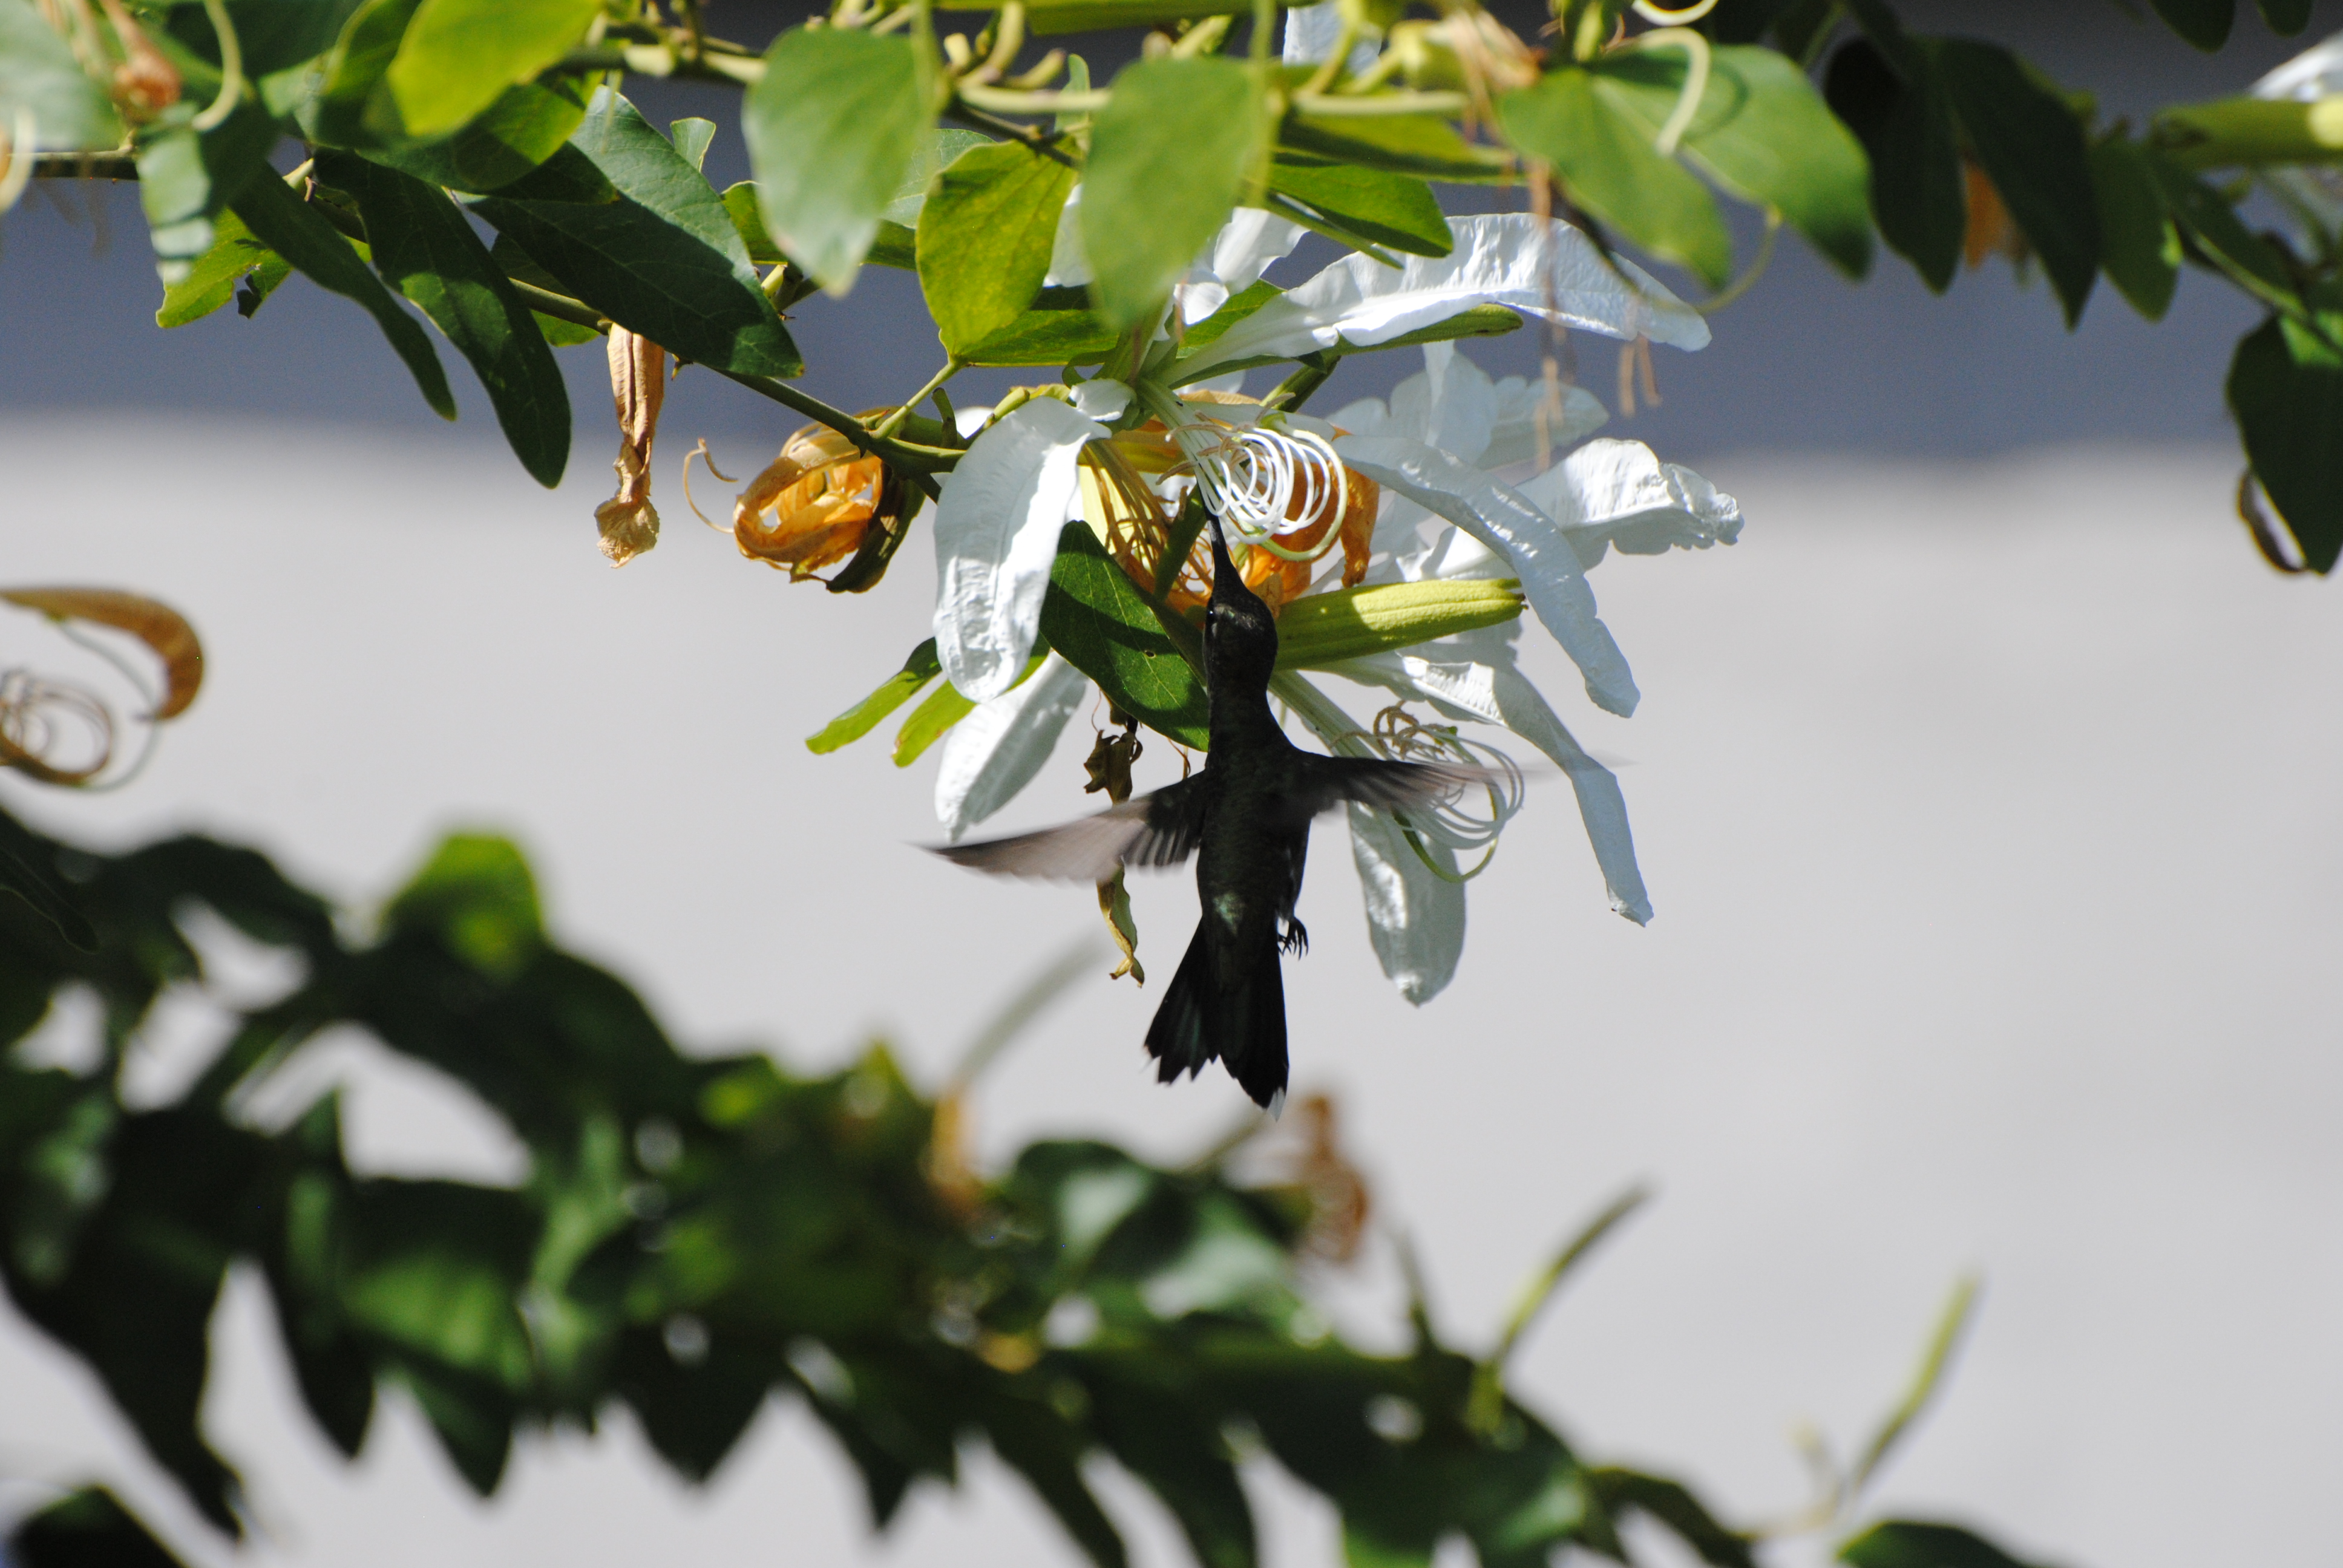
hummingbird, bird, spring, magic, flower, plant, leaf, tree, botany, flowering plant, branch, passion flower family, passion flower